Kylie Nadaner

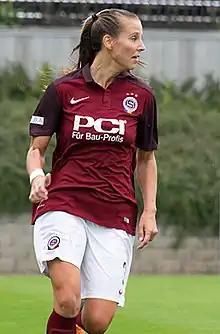
Nadaner with Sparta Prague in 2017

In August 2017, Nadaner signed a professional contract with Czech Women's First League team Sparta Prague. In her first season with the team, she helped Sparta win their first league title in five years. Sparta also won their ninth Czech Women's Cup, beating Slovácko 3–1 in the final in which Nadaner was named Most Valuable Player. She was also named as the 2017–18 Czech Women's First League player of the season and club player of the season.